ToD

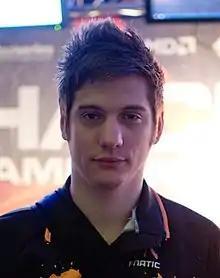
Merlo in 2012

Yoan "ToD" Merlo is a French former professional player of the real-time strategy games "Warcraft III" and "Starcraft II". In "WarCraft III" he played as the Human race and in "StarCraft" he played as Protoss. he was signed to the top esports team in the United Kingdom, Four-Kings, until 7 November 2007, when he decided not to renew his contract for unspecified reasons. He later explained in an interview that the dissatisfying results of the Four Kings team were the reason for his departure. After much speculation, Merlo unexpectedly joined the team Mousesports on 1 December 2007.